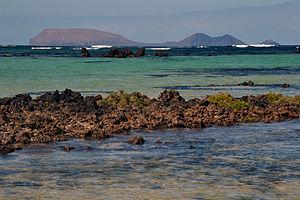
Le phare de Punta Delgada est un phare situé sur l'île d'Alegranza, la terre la plus au nord de Lanzarote, dans les Îles Canaries (Espagne).